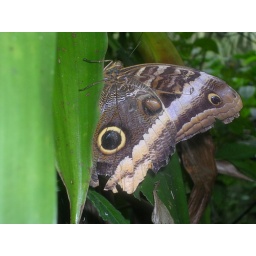
These large butterflies use cameoflage to hide in the forest and the fake eyes scare off potential predators.